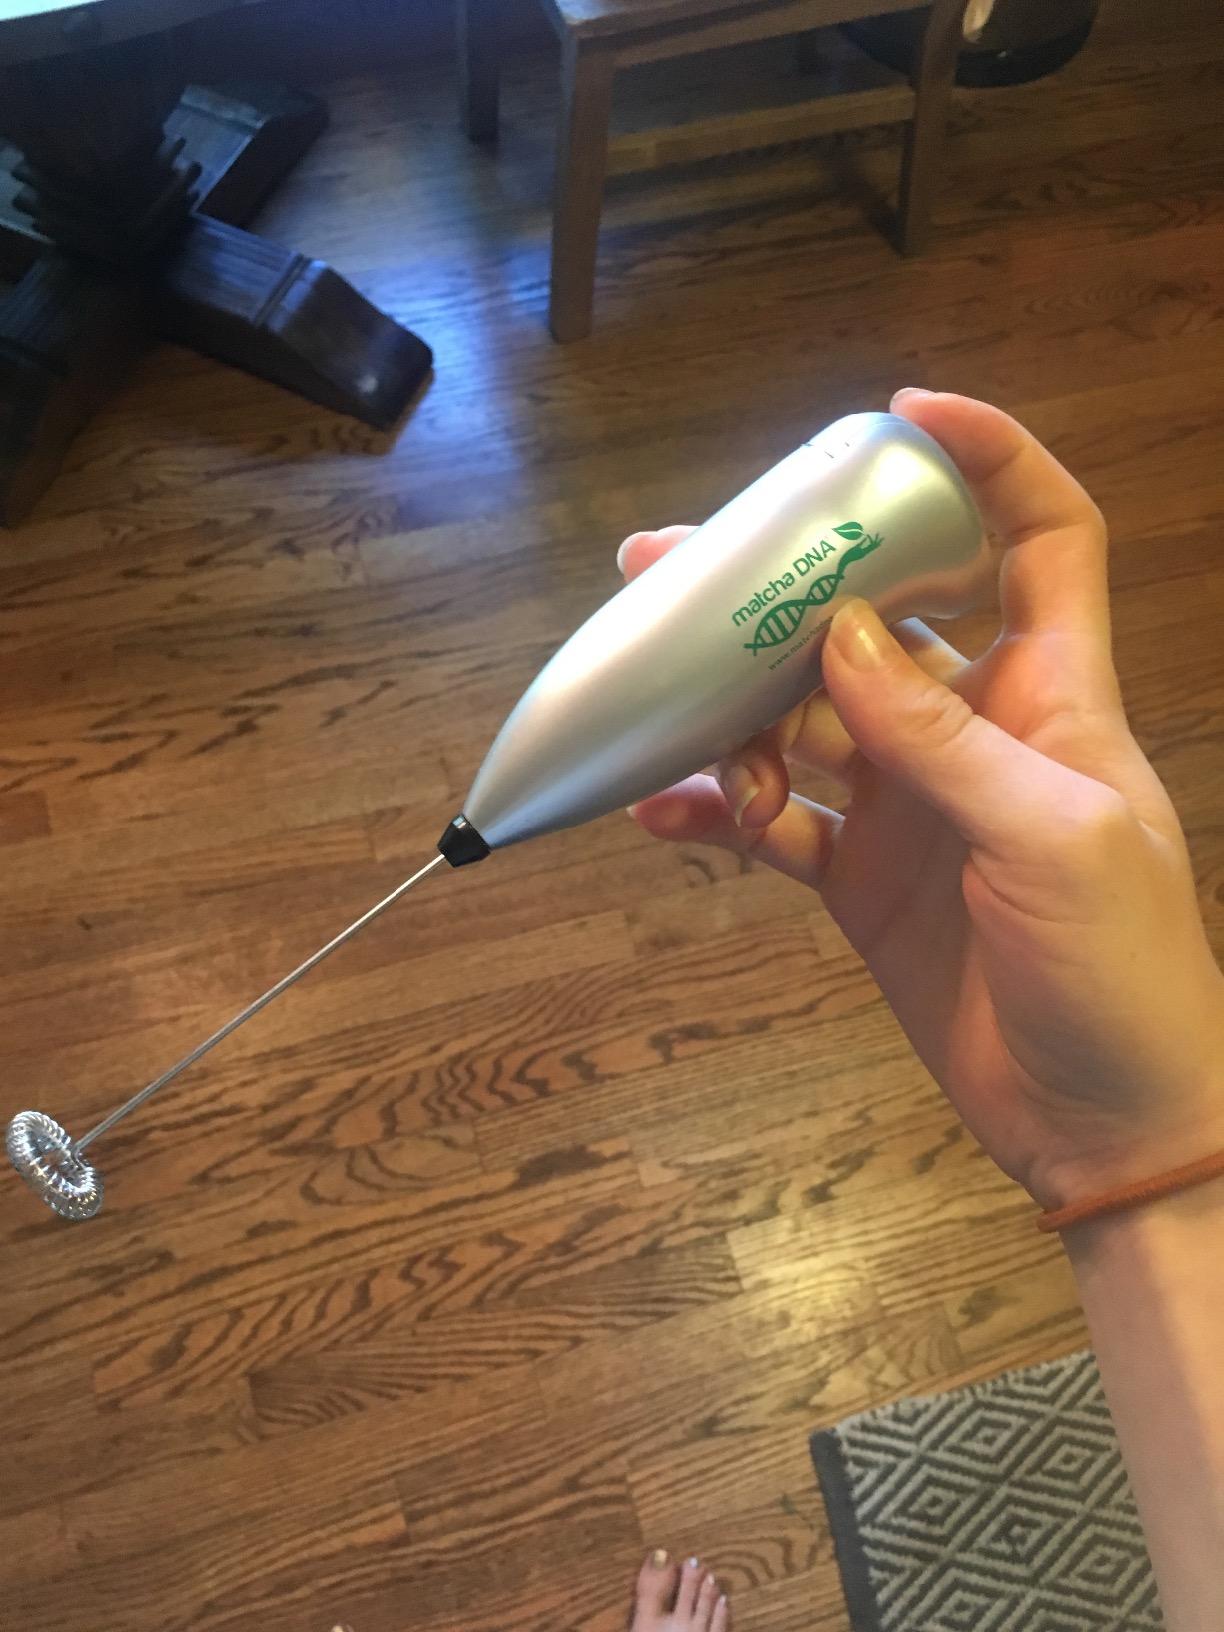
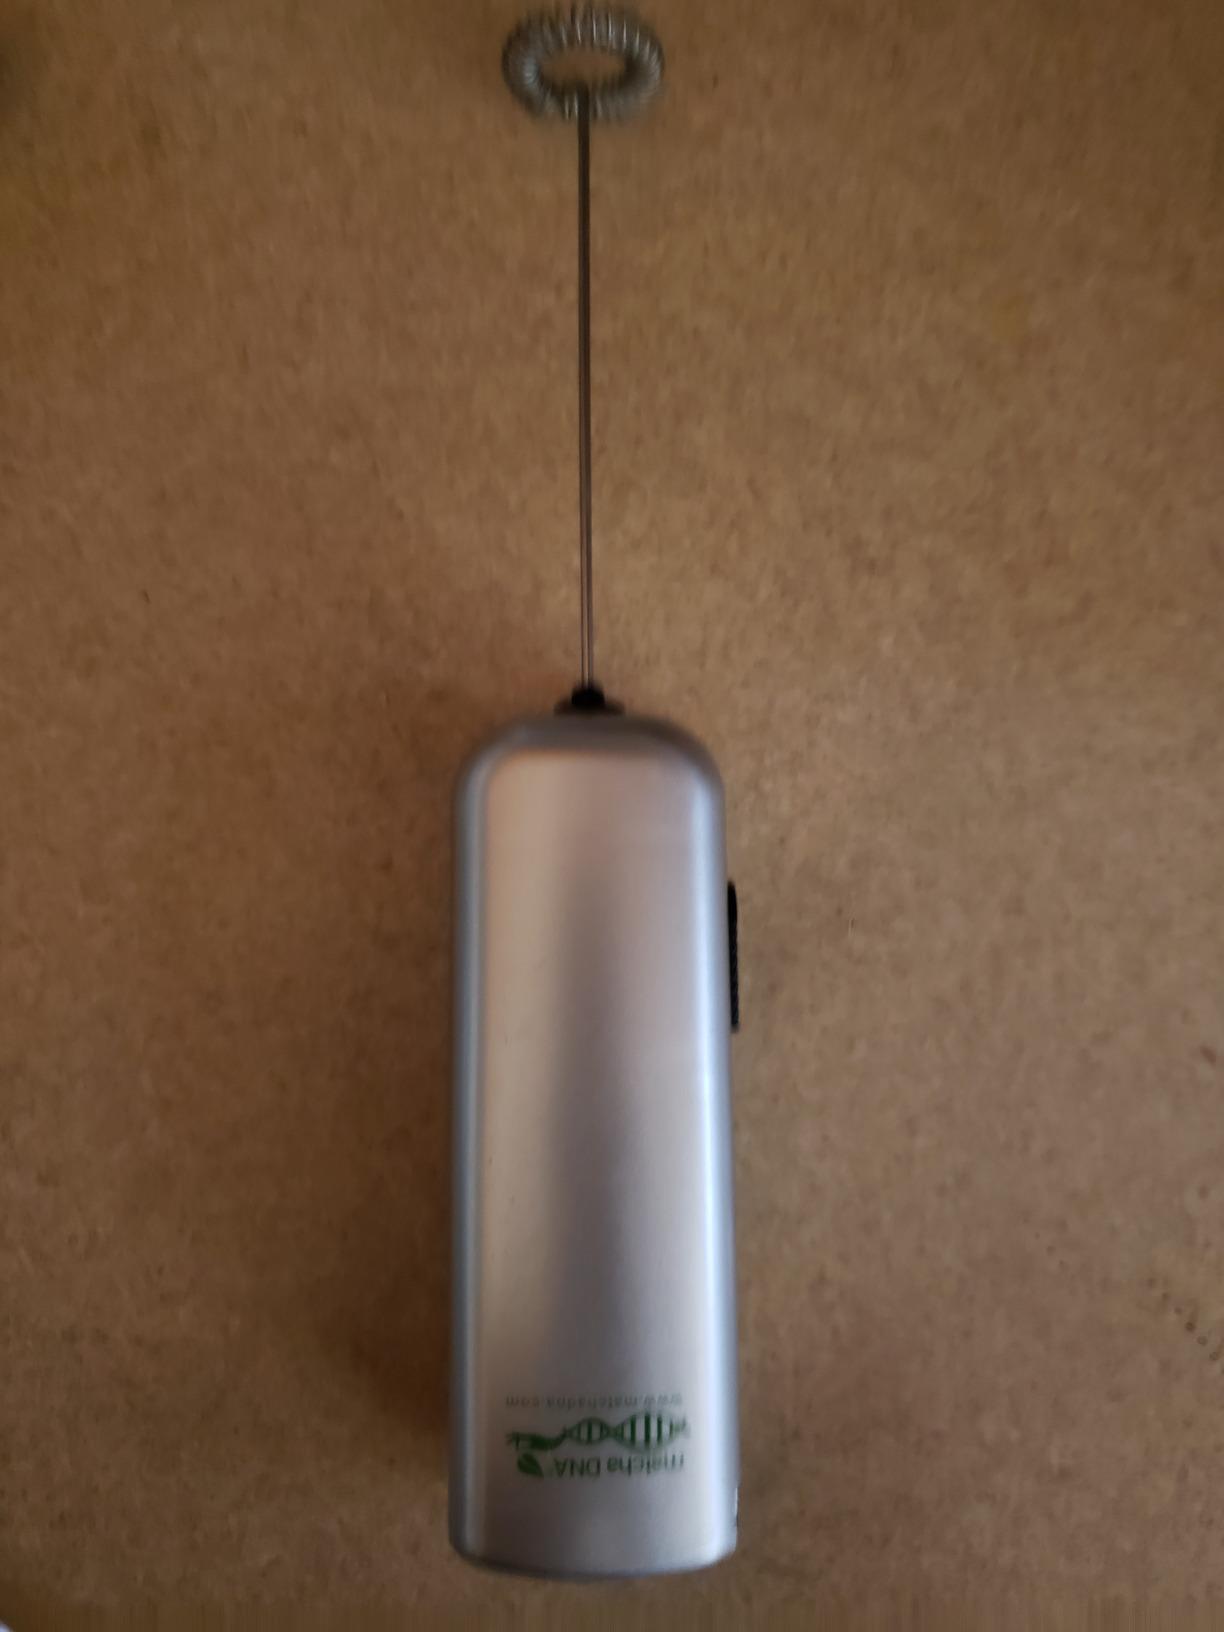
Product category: items_mixer
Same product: no